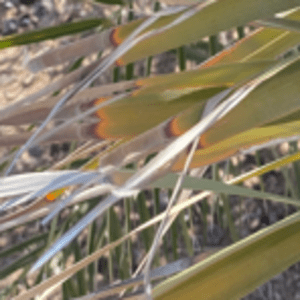
Label: Potassium Deficiency